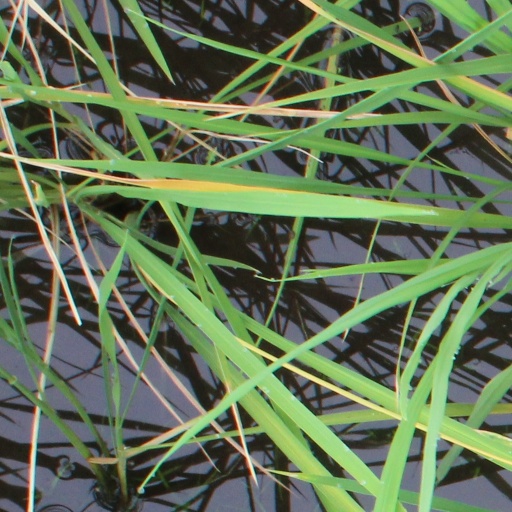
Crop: rice